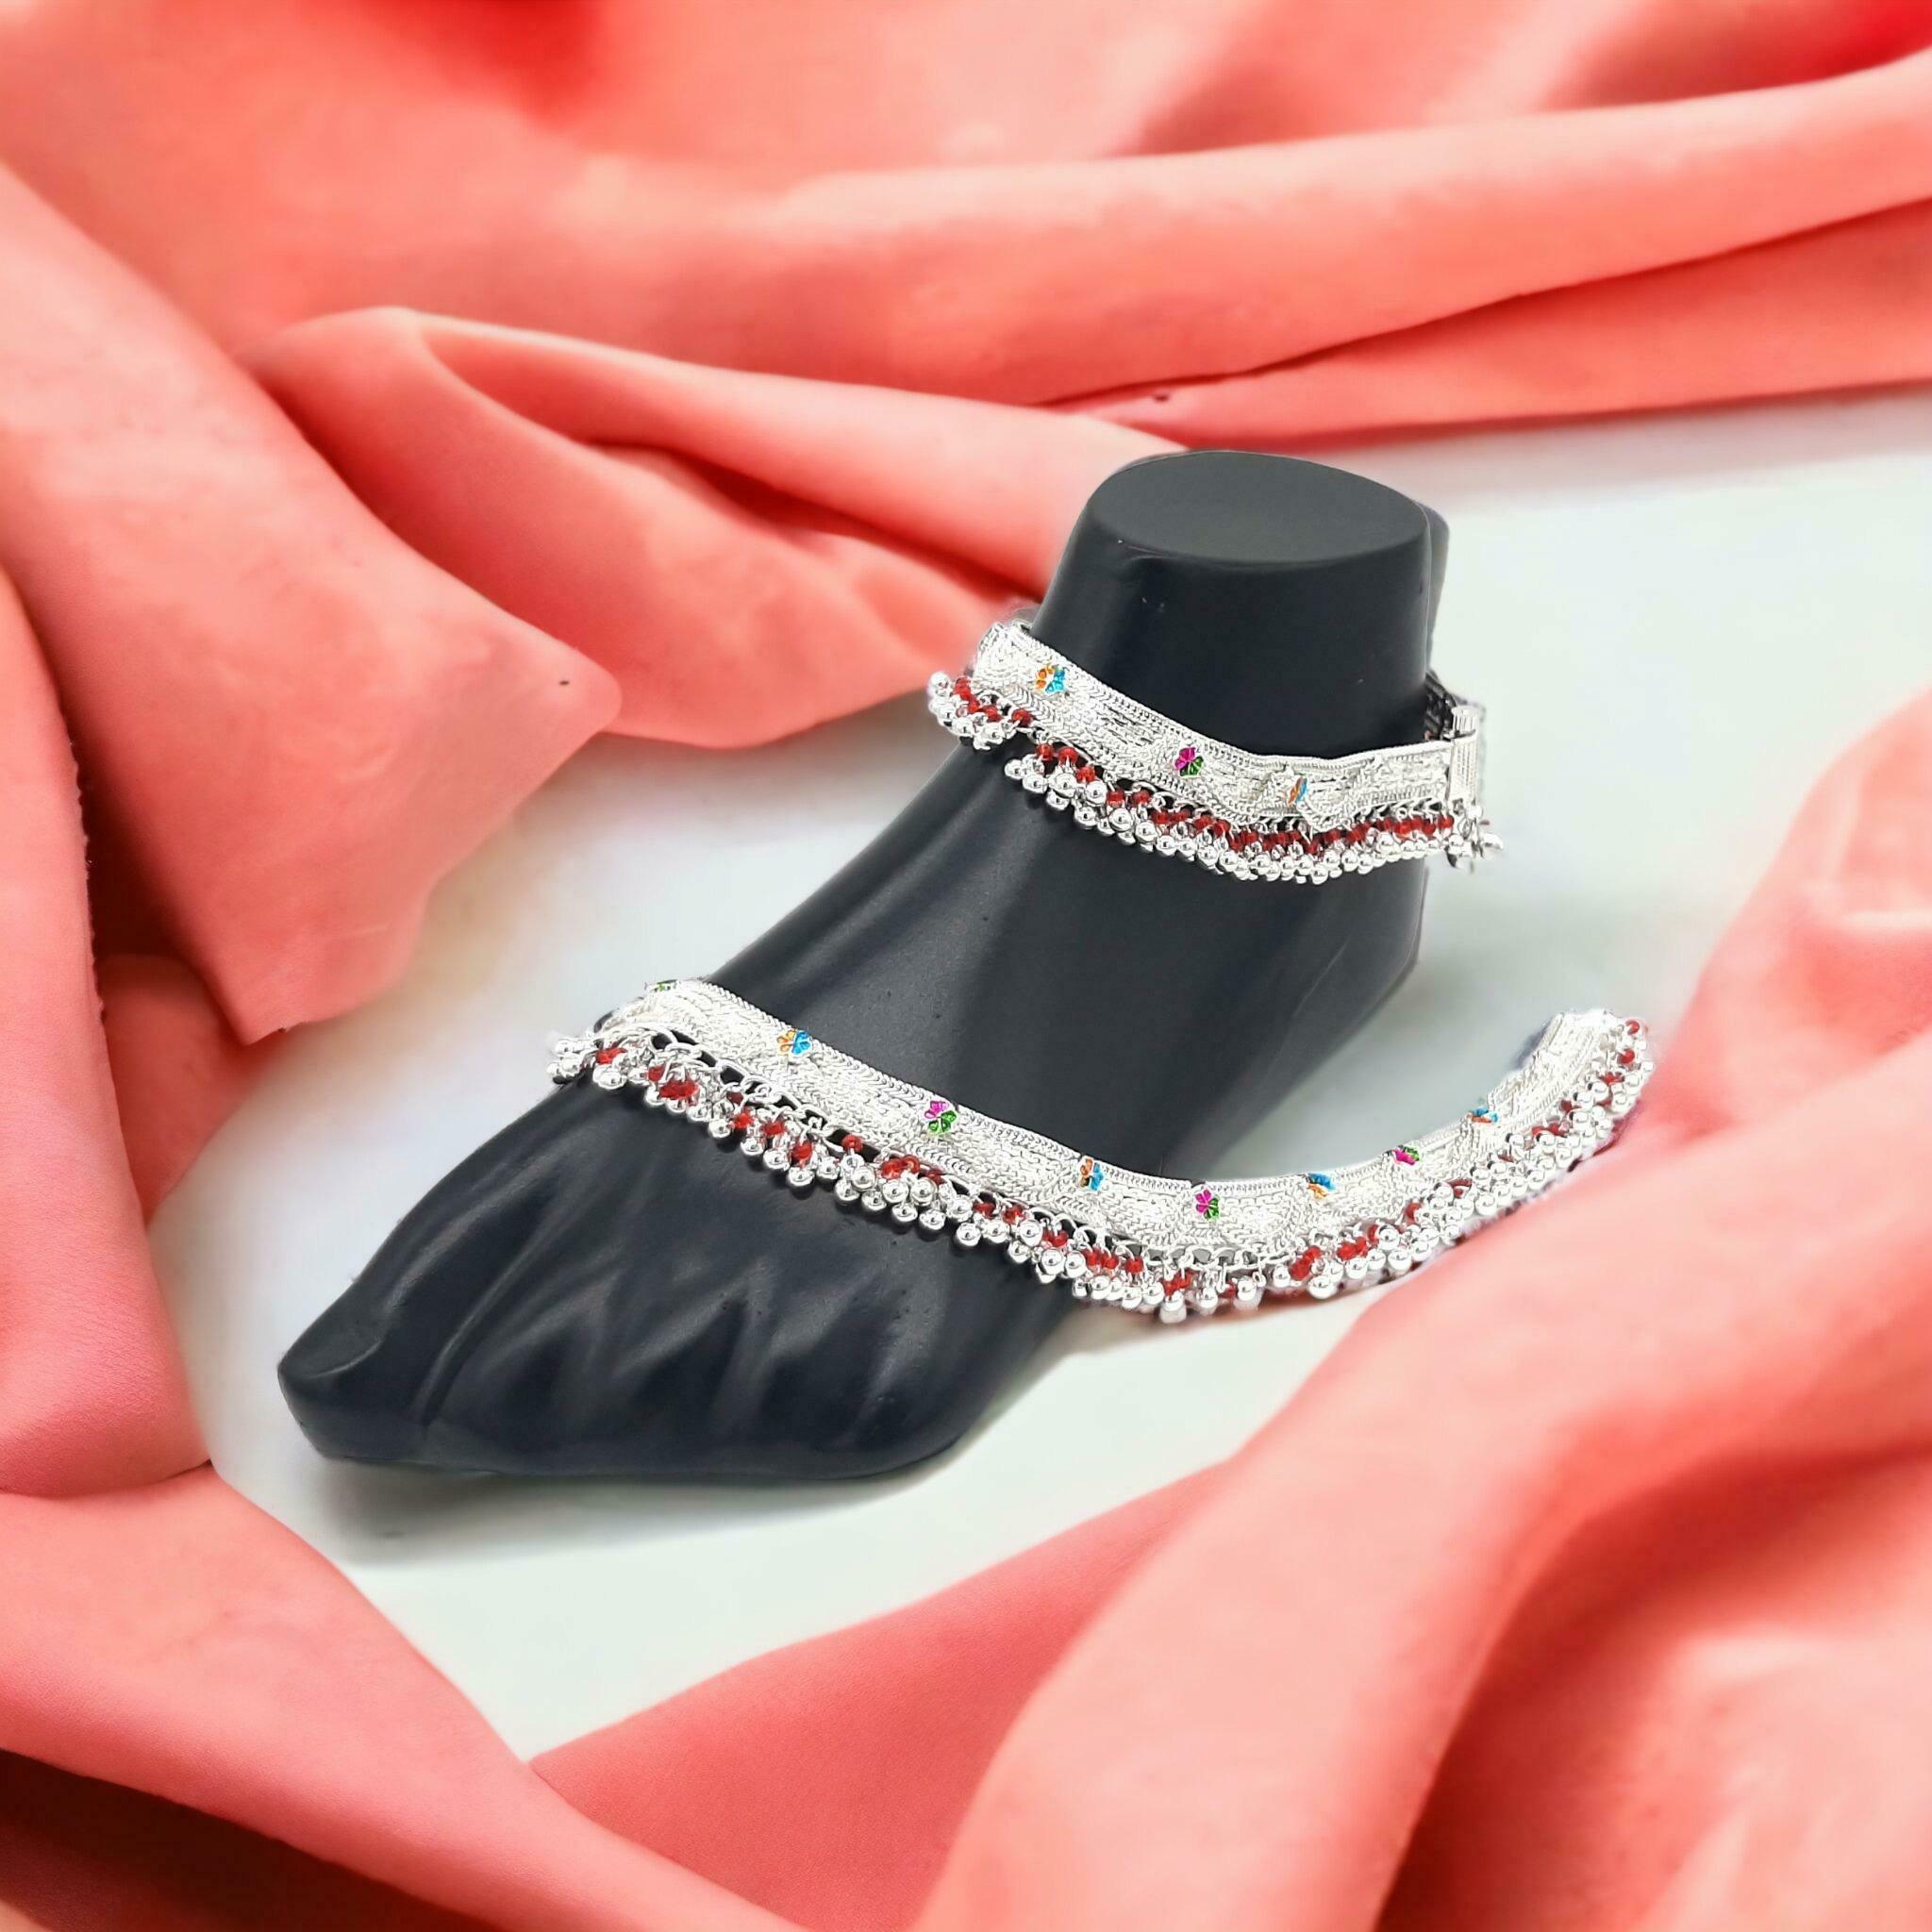
BR Ornaments Elite Bejeweled Women Anklets & Toe Rings Alloy Anklet (Pack of 2)
Type: Anklet
Brand: BR Ornaments
Price: Rs. 399
 This silver anklet looks good with all indian outfitsor traditional outfits suitable girls and women of all ages. grab this pair of anklets, you will feel stylish ankle and shining silver anklet will make beautiful, you must buy the sns traders anklets you will never go wrong with the latest design, fancy anklets in silver jewellery.